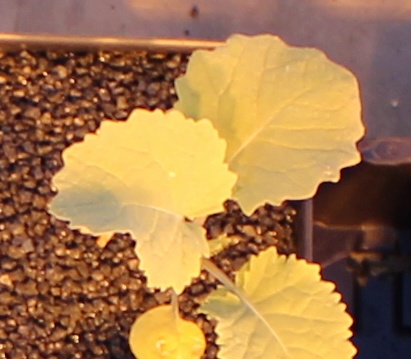
Label: Canola